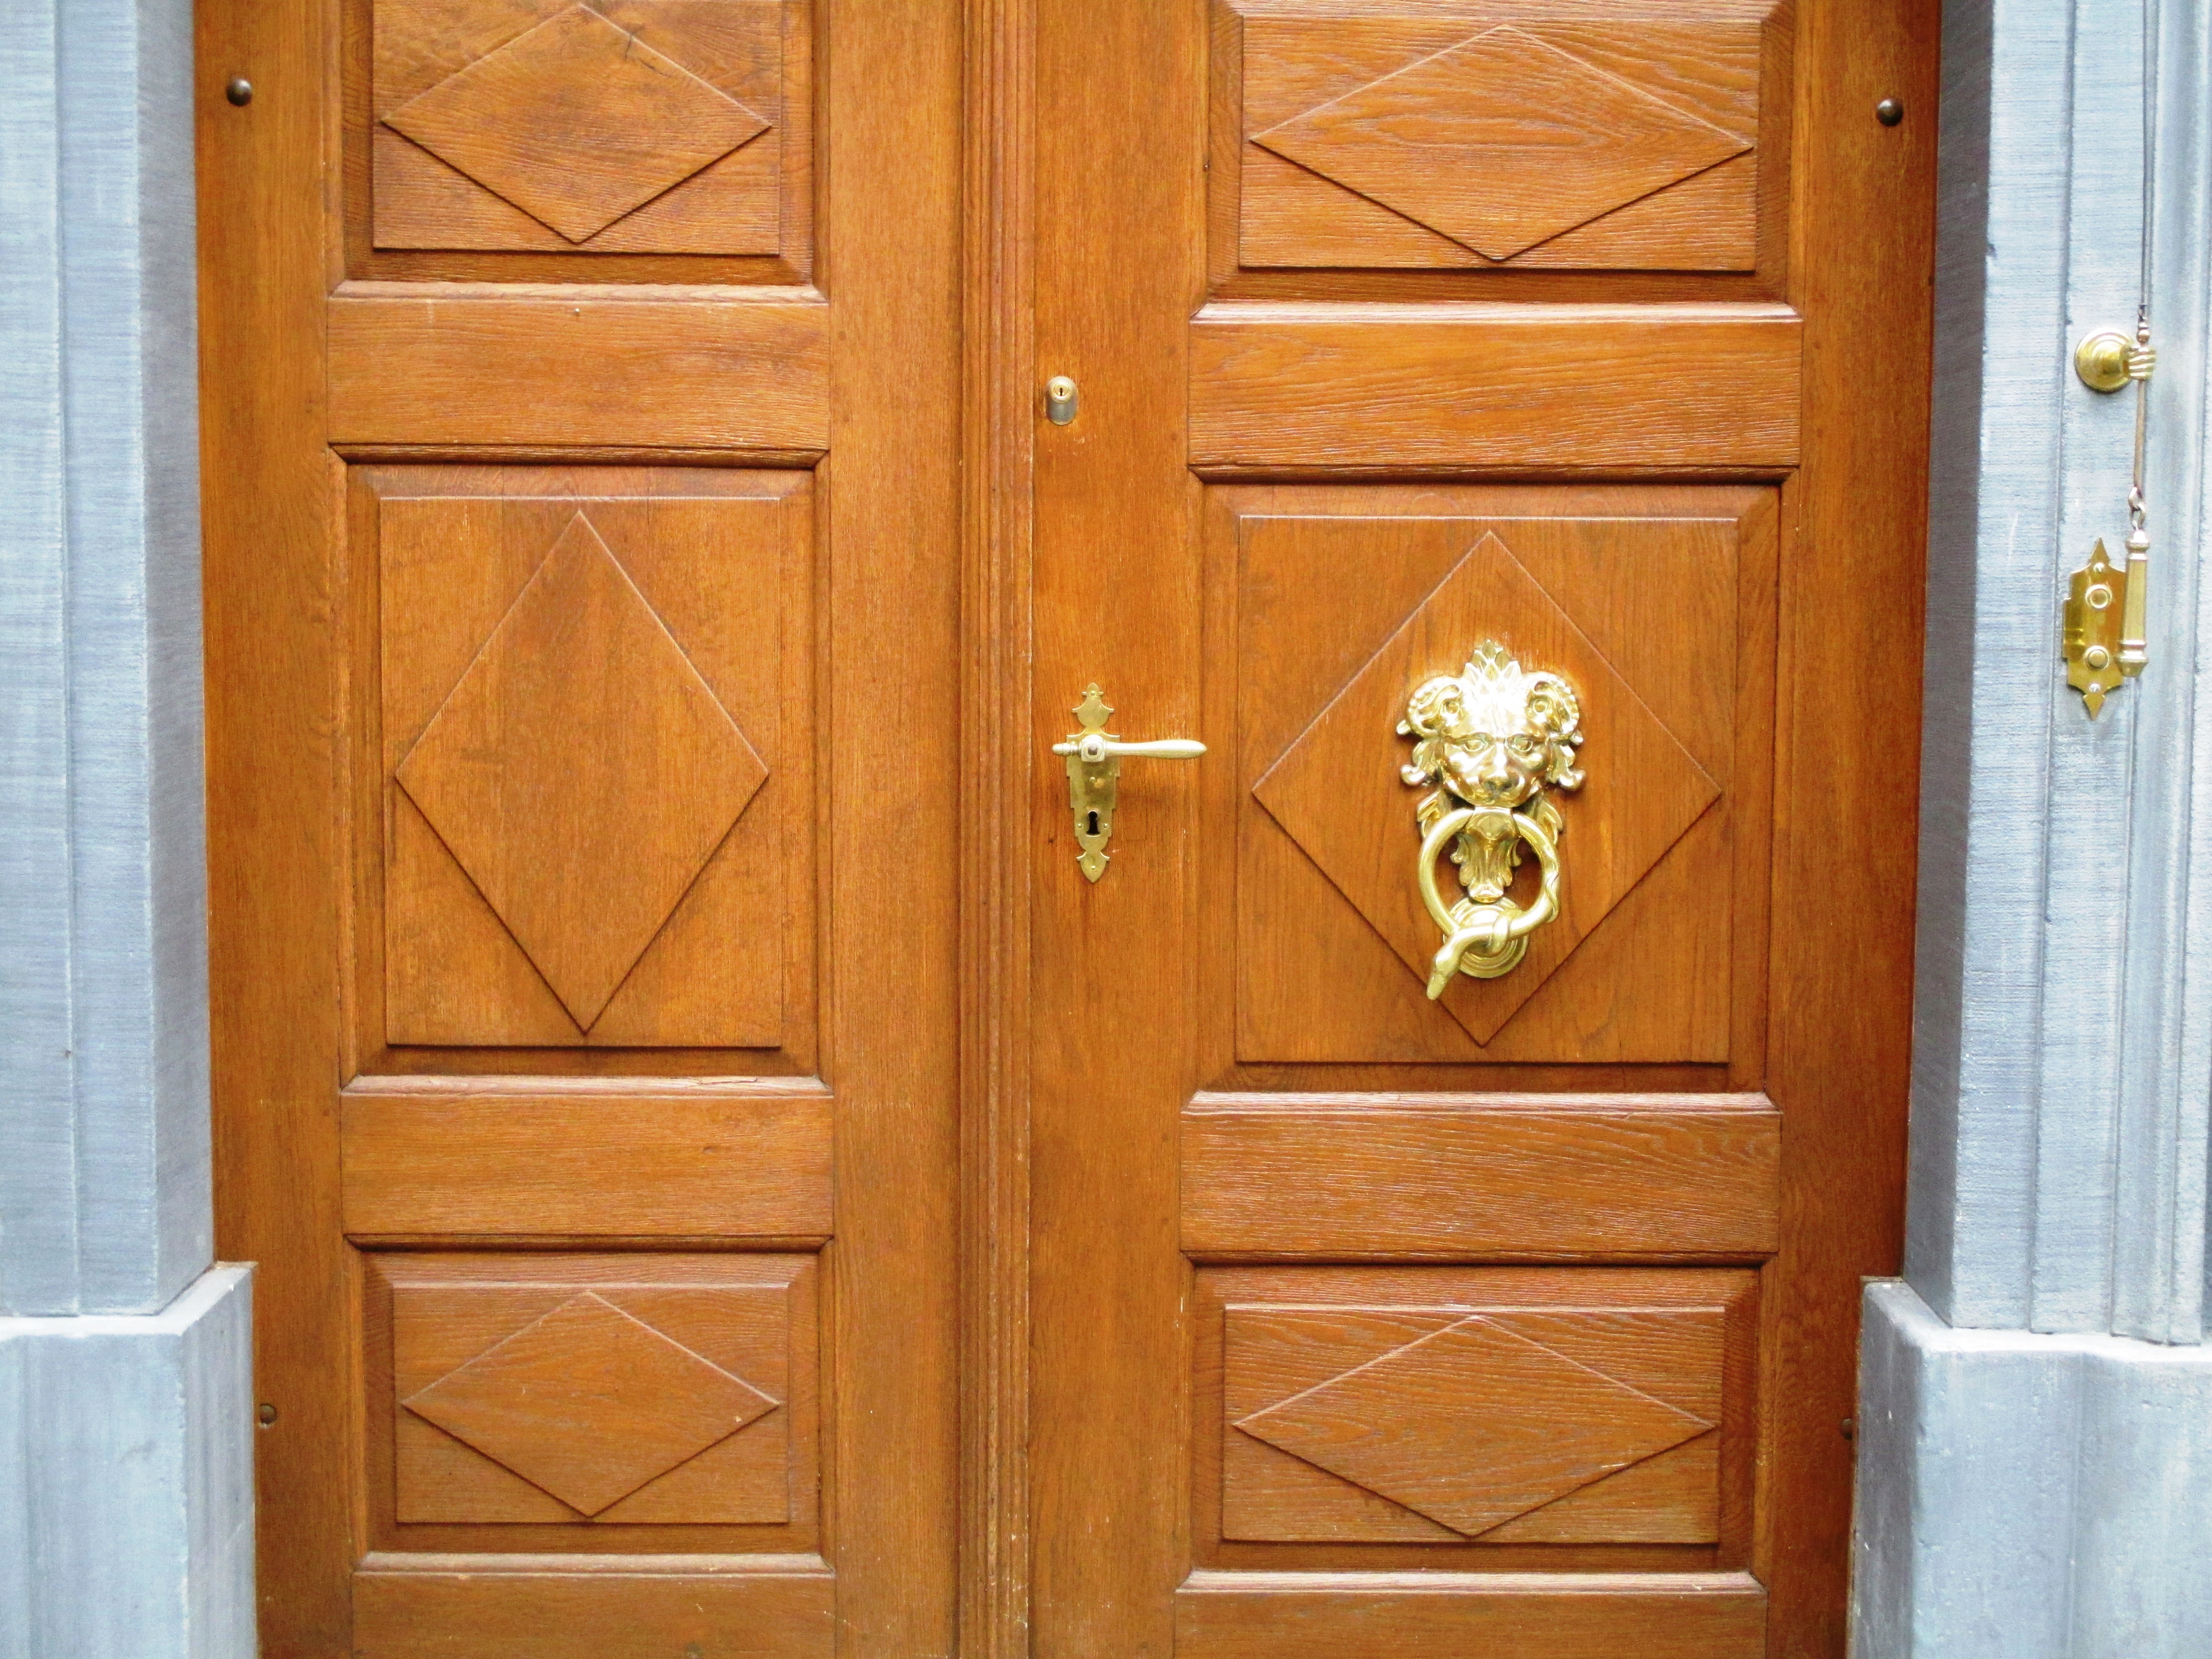
wood, floor, window, pattern, frame, furniture, door, art, hardwood, switzerland, house entrance, schaffhausen, cupboard, noble, stylish, door handle, stein am rhein, wood stain, cabinetry, old town core, golden metal fittings, house bell